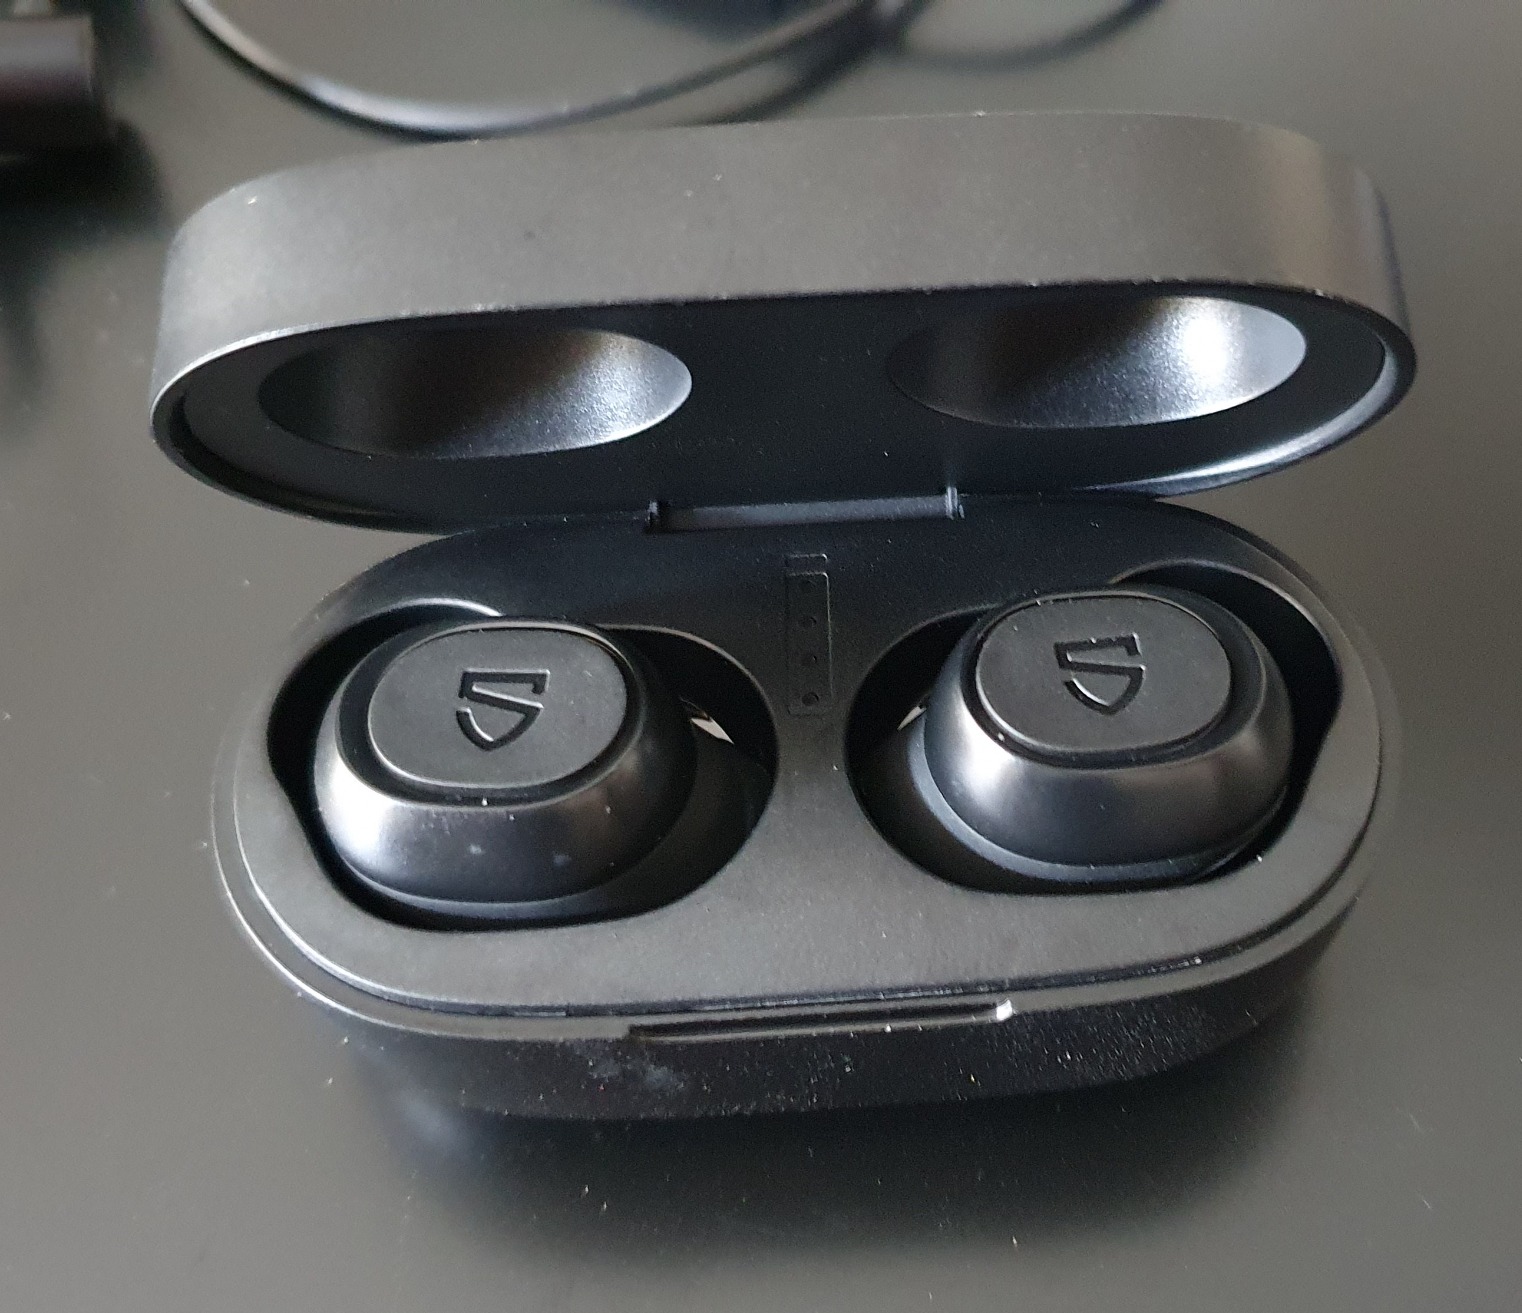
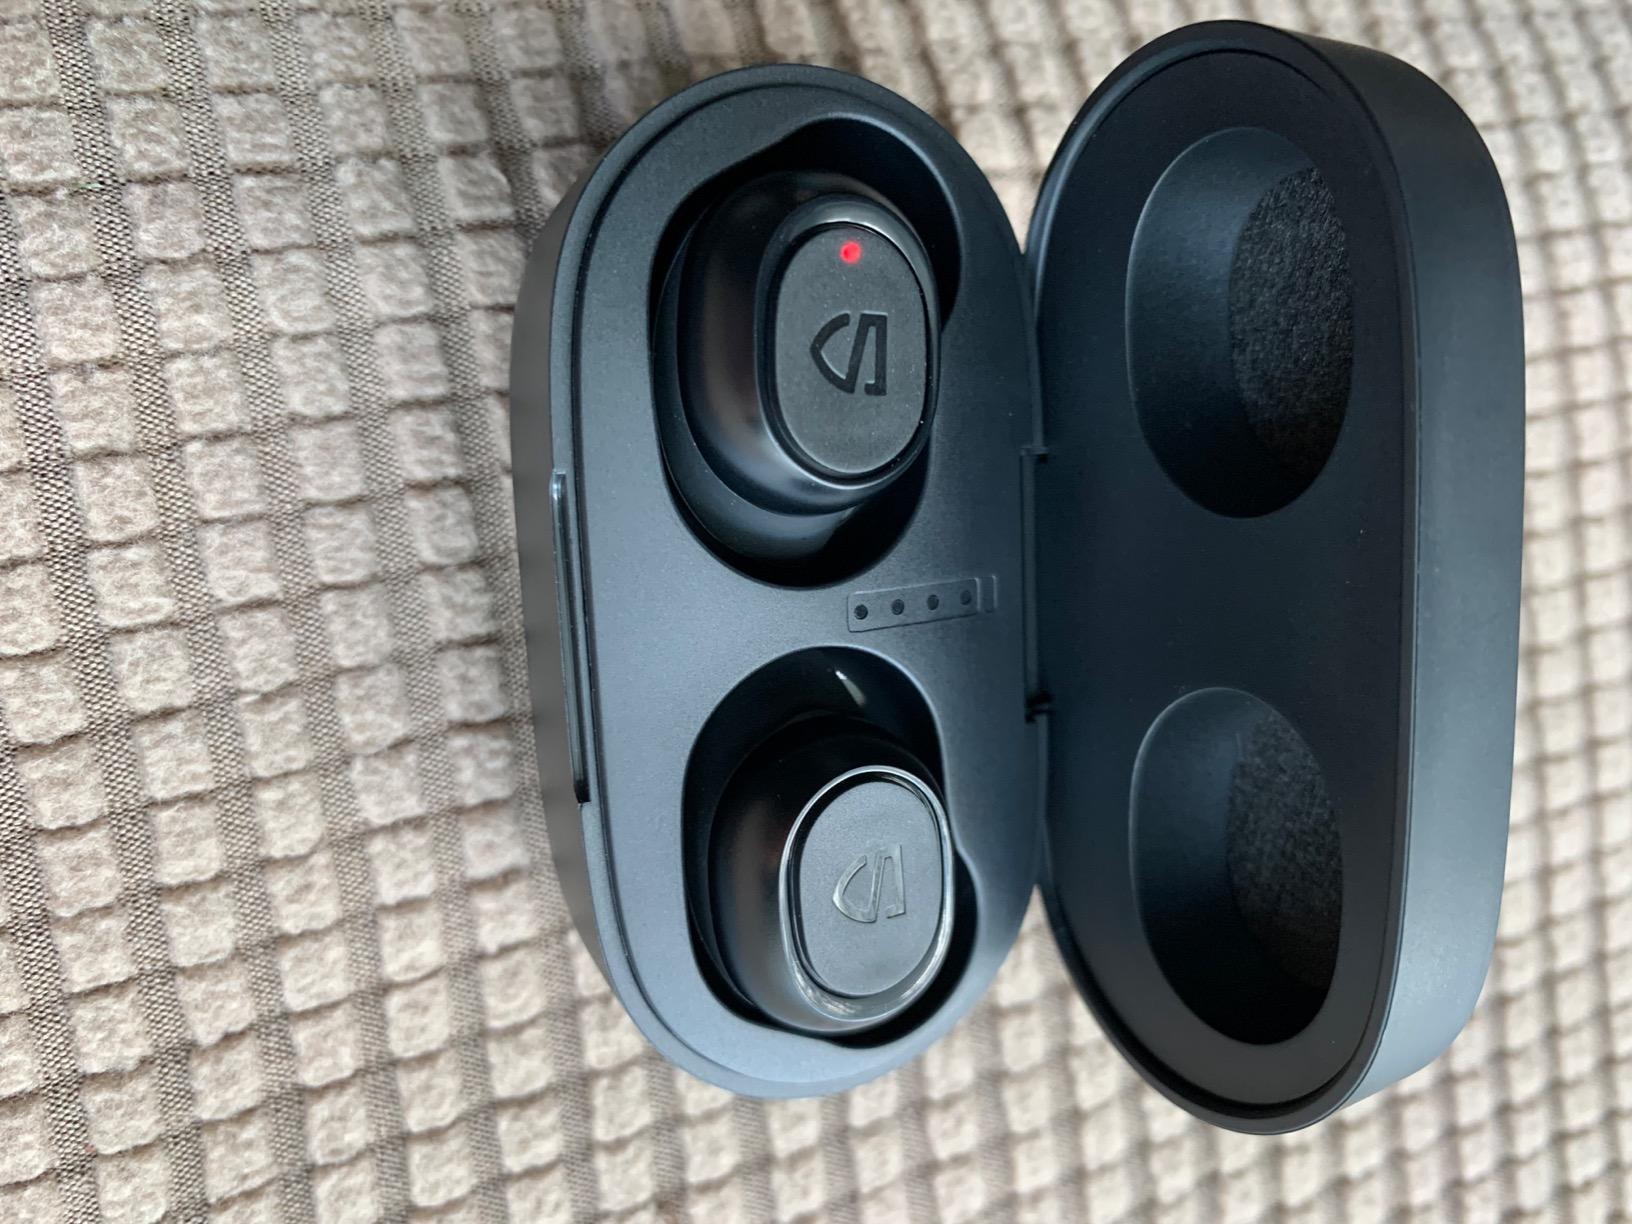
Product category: earbuds
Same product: yes